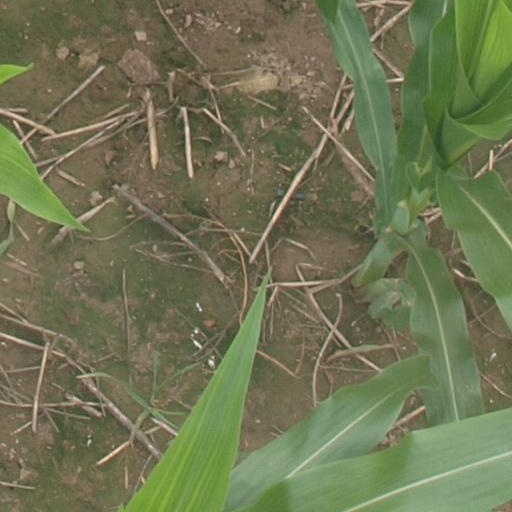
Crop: maize; corn